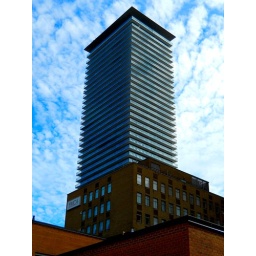
the blue building in the blue sky